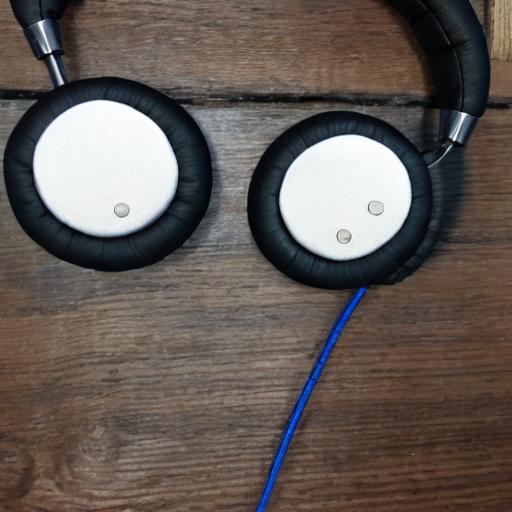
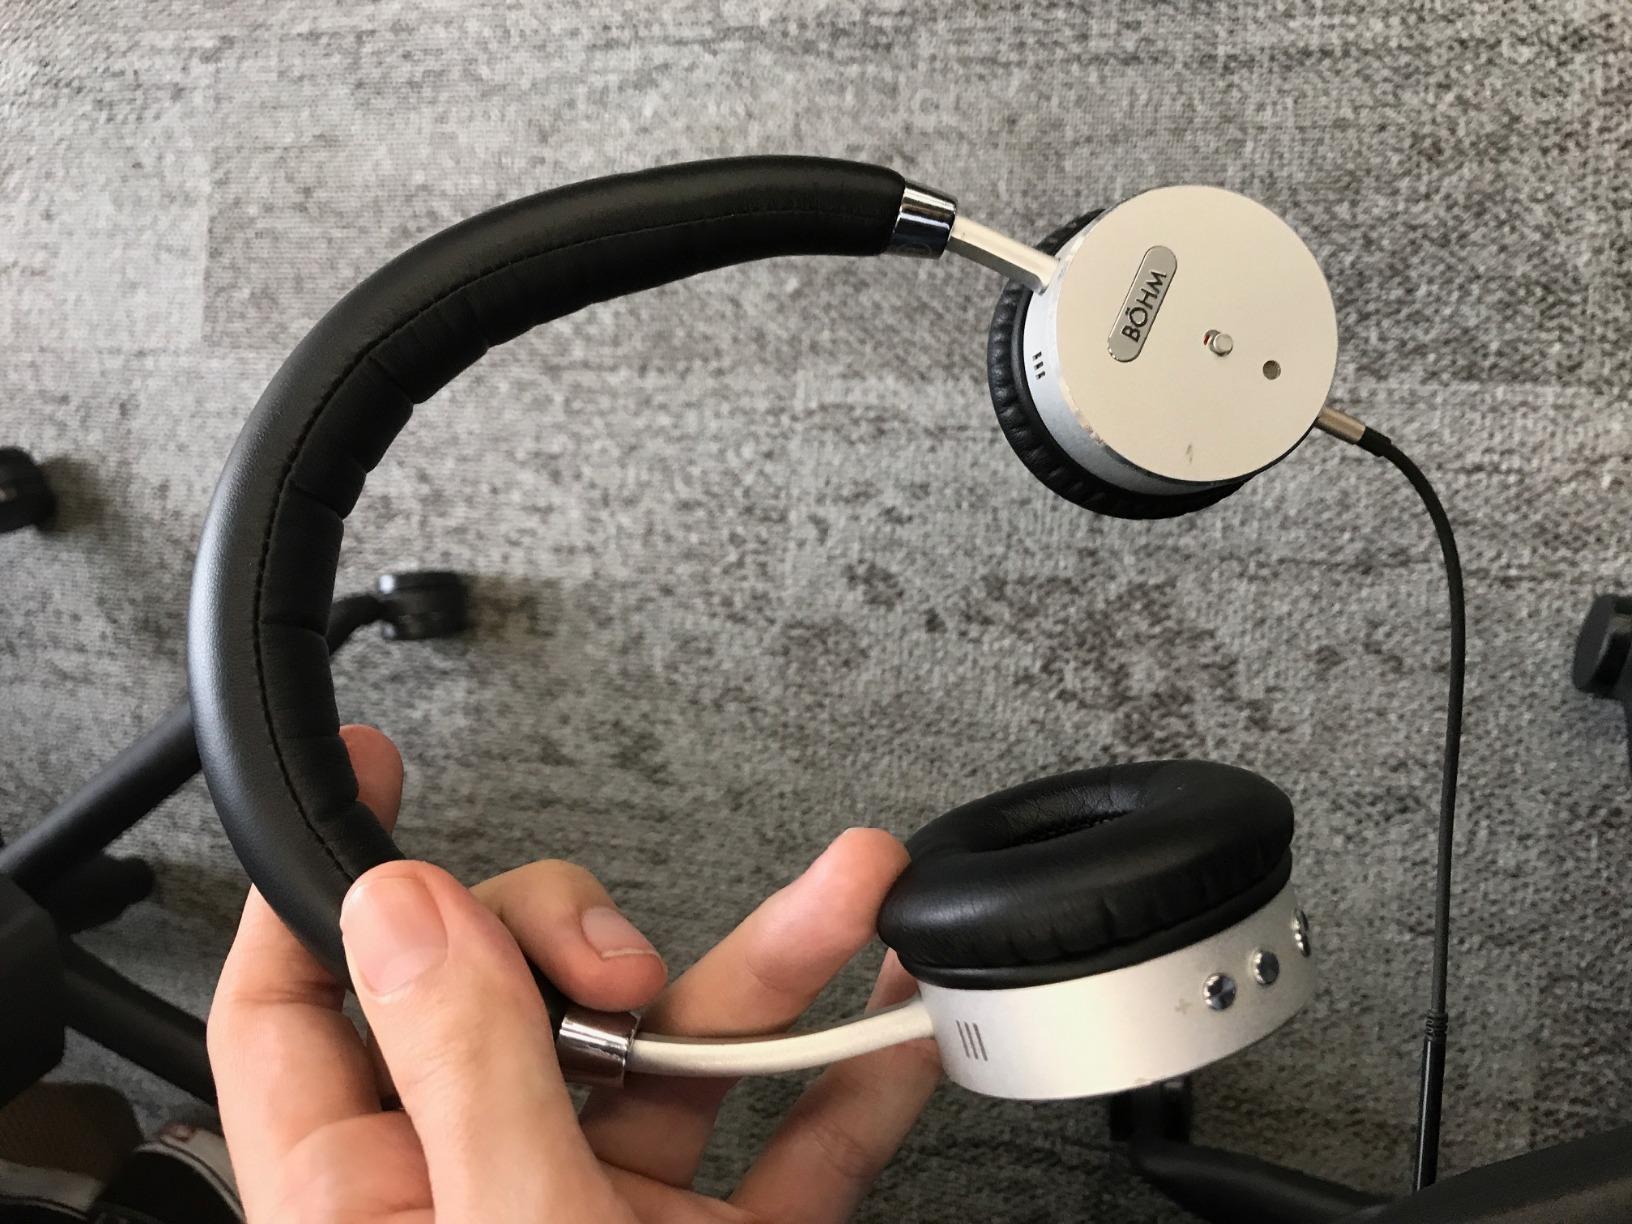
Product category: headphones
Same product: no